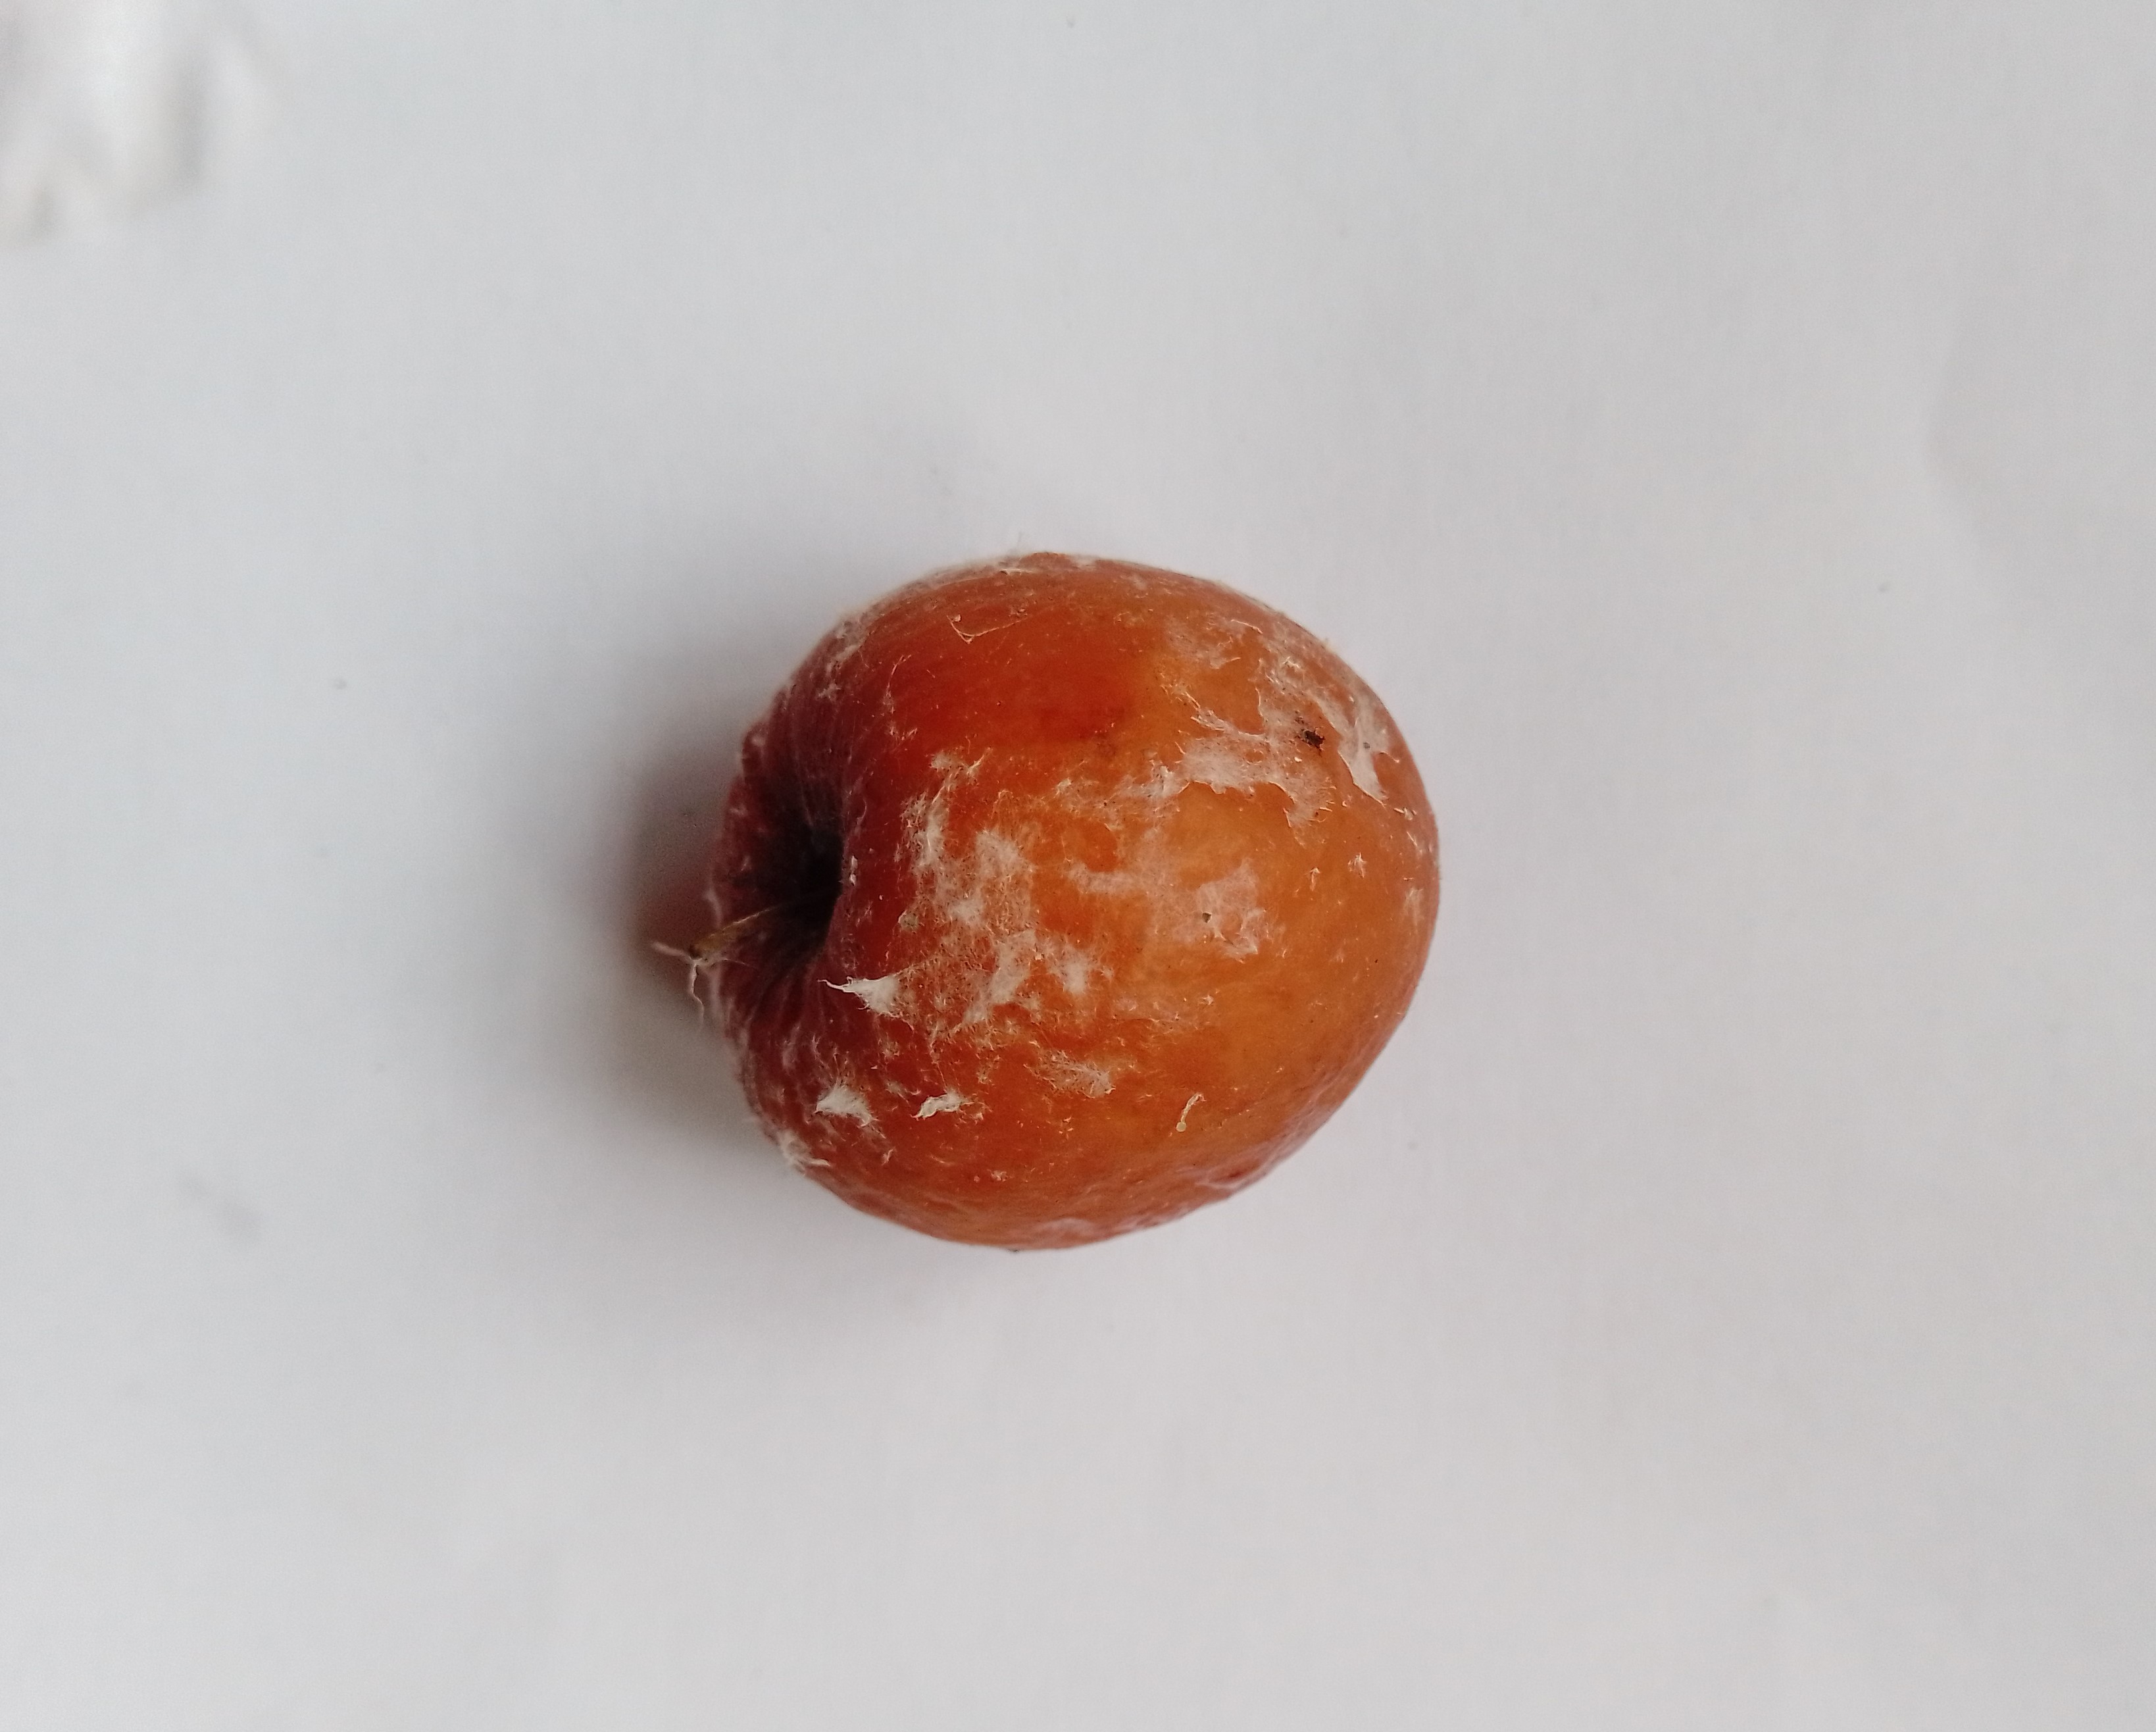
Fruit: jujube
Condition: rotten